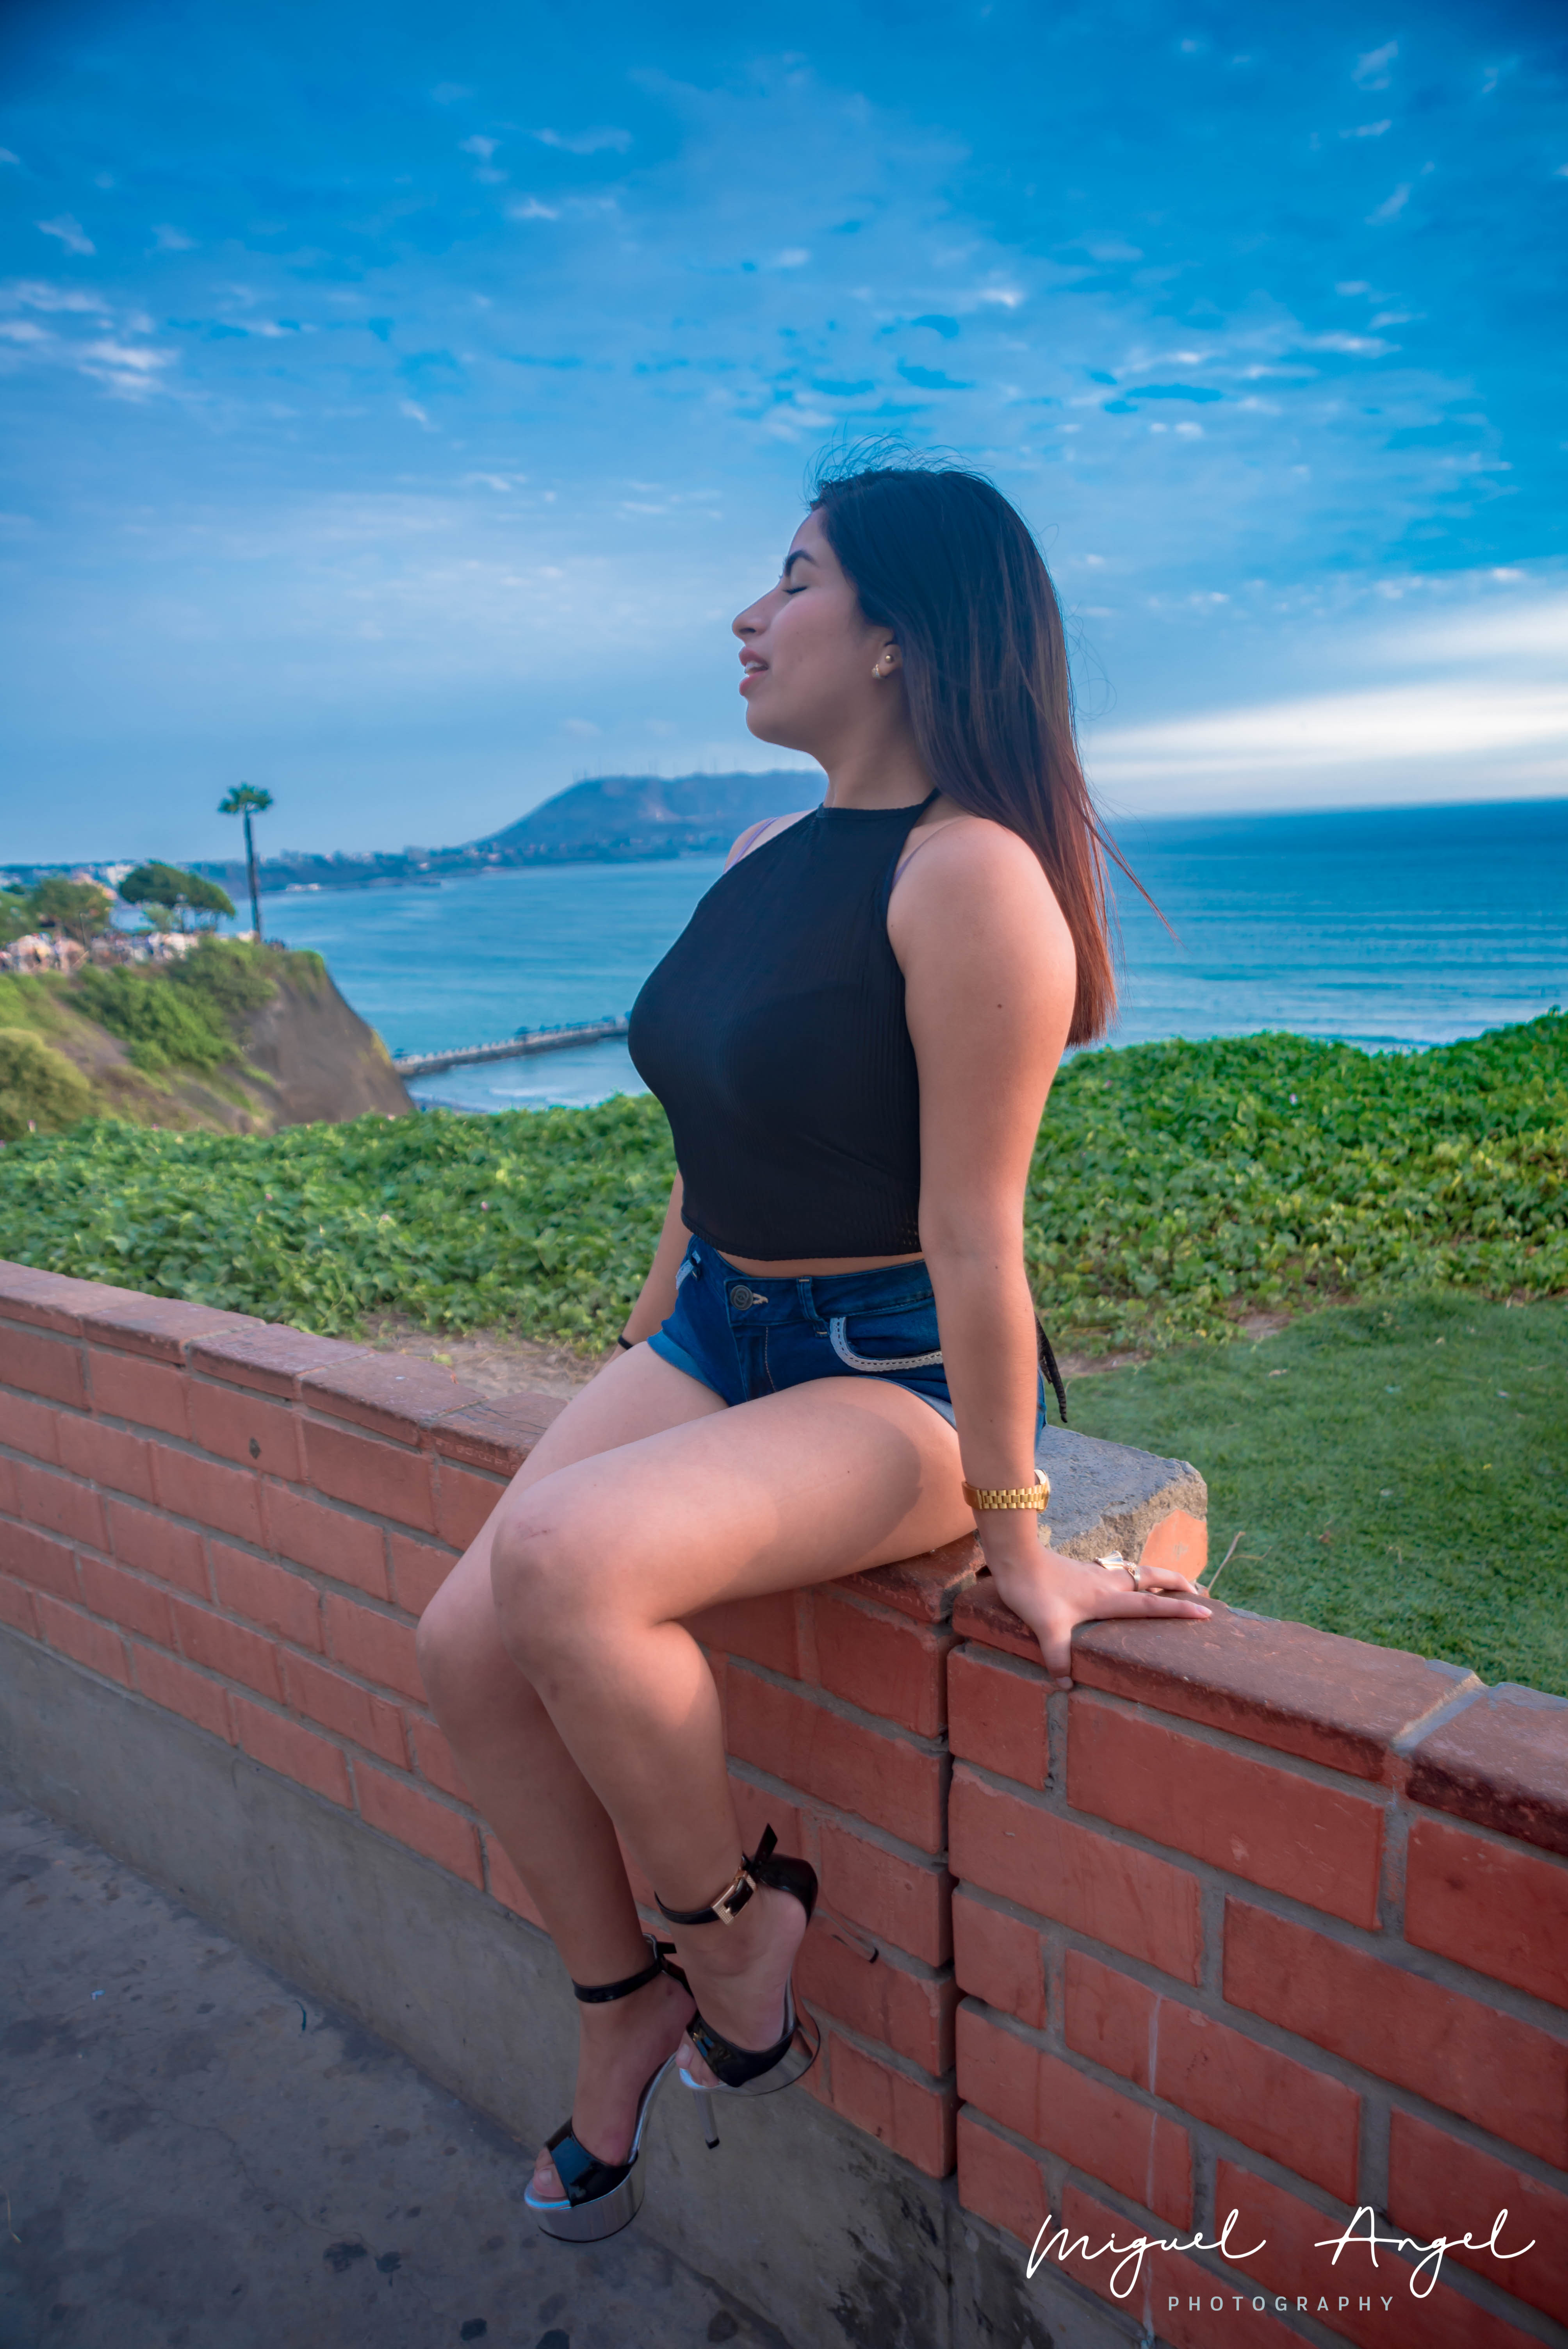
hand, beach, sea, water, ocean, people, girl, woman, summer, recreation, leg, model, golden, playing, clothing, muscle, bikini, swimwear, human body, sunny, waves, girls, back, hot, thigh, beauty, sexy, blond, image, photo, shoot, sun tanning, undergarment, super, free, images, blue, human leg, vacation, long hair, photography, photo shoot, knee, shorts, black hair, flash photography